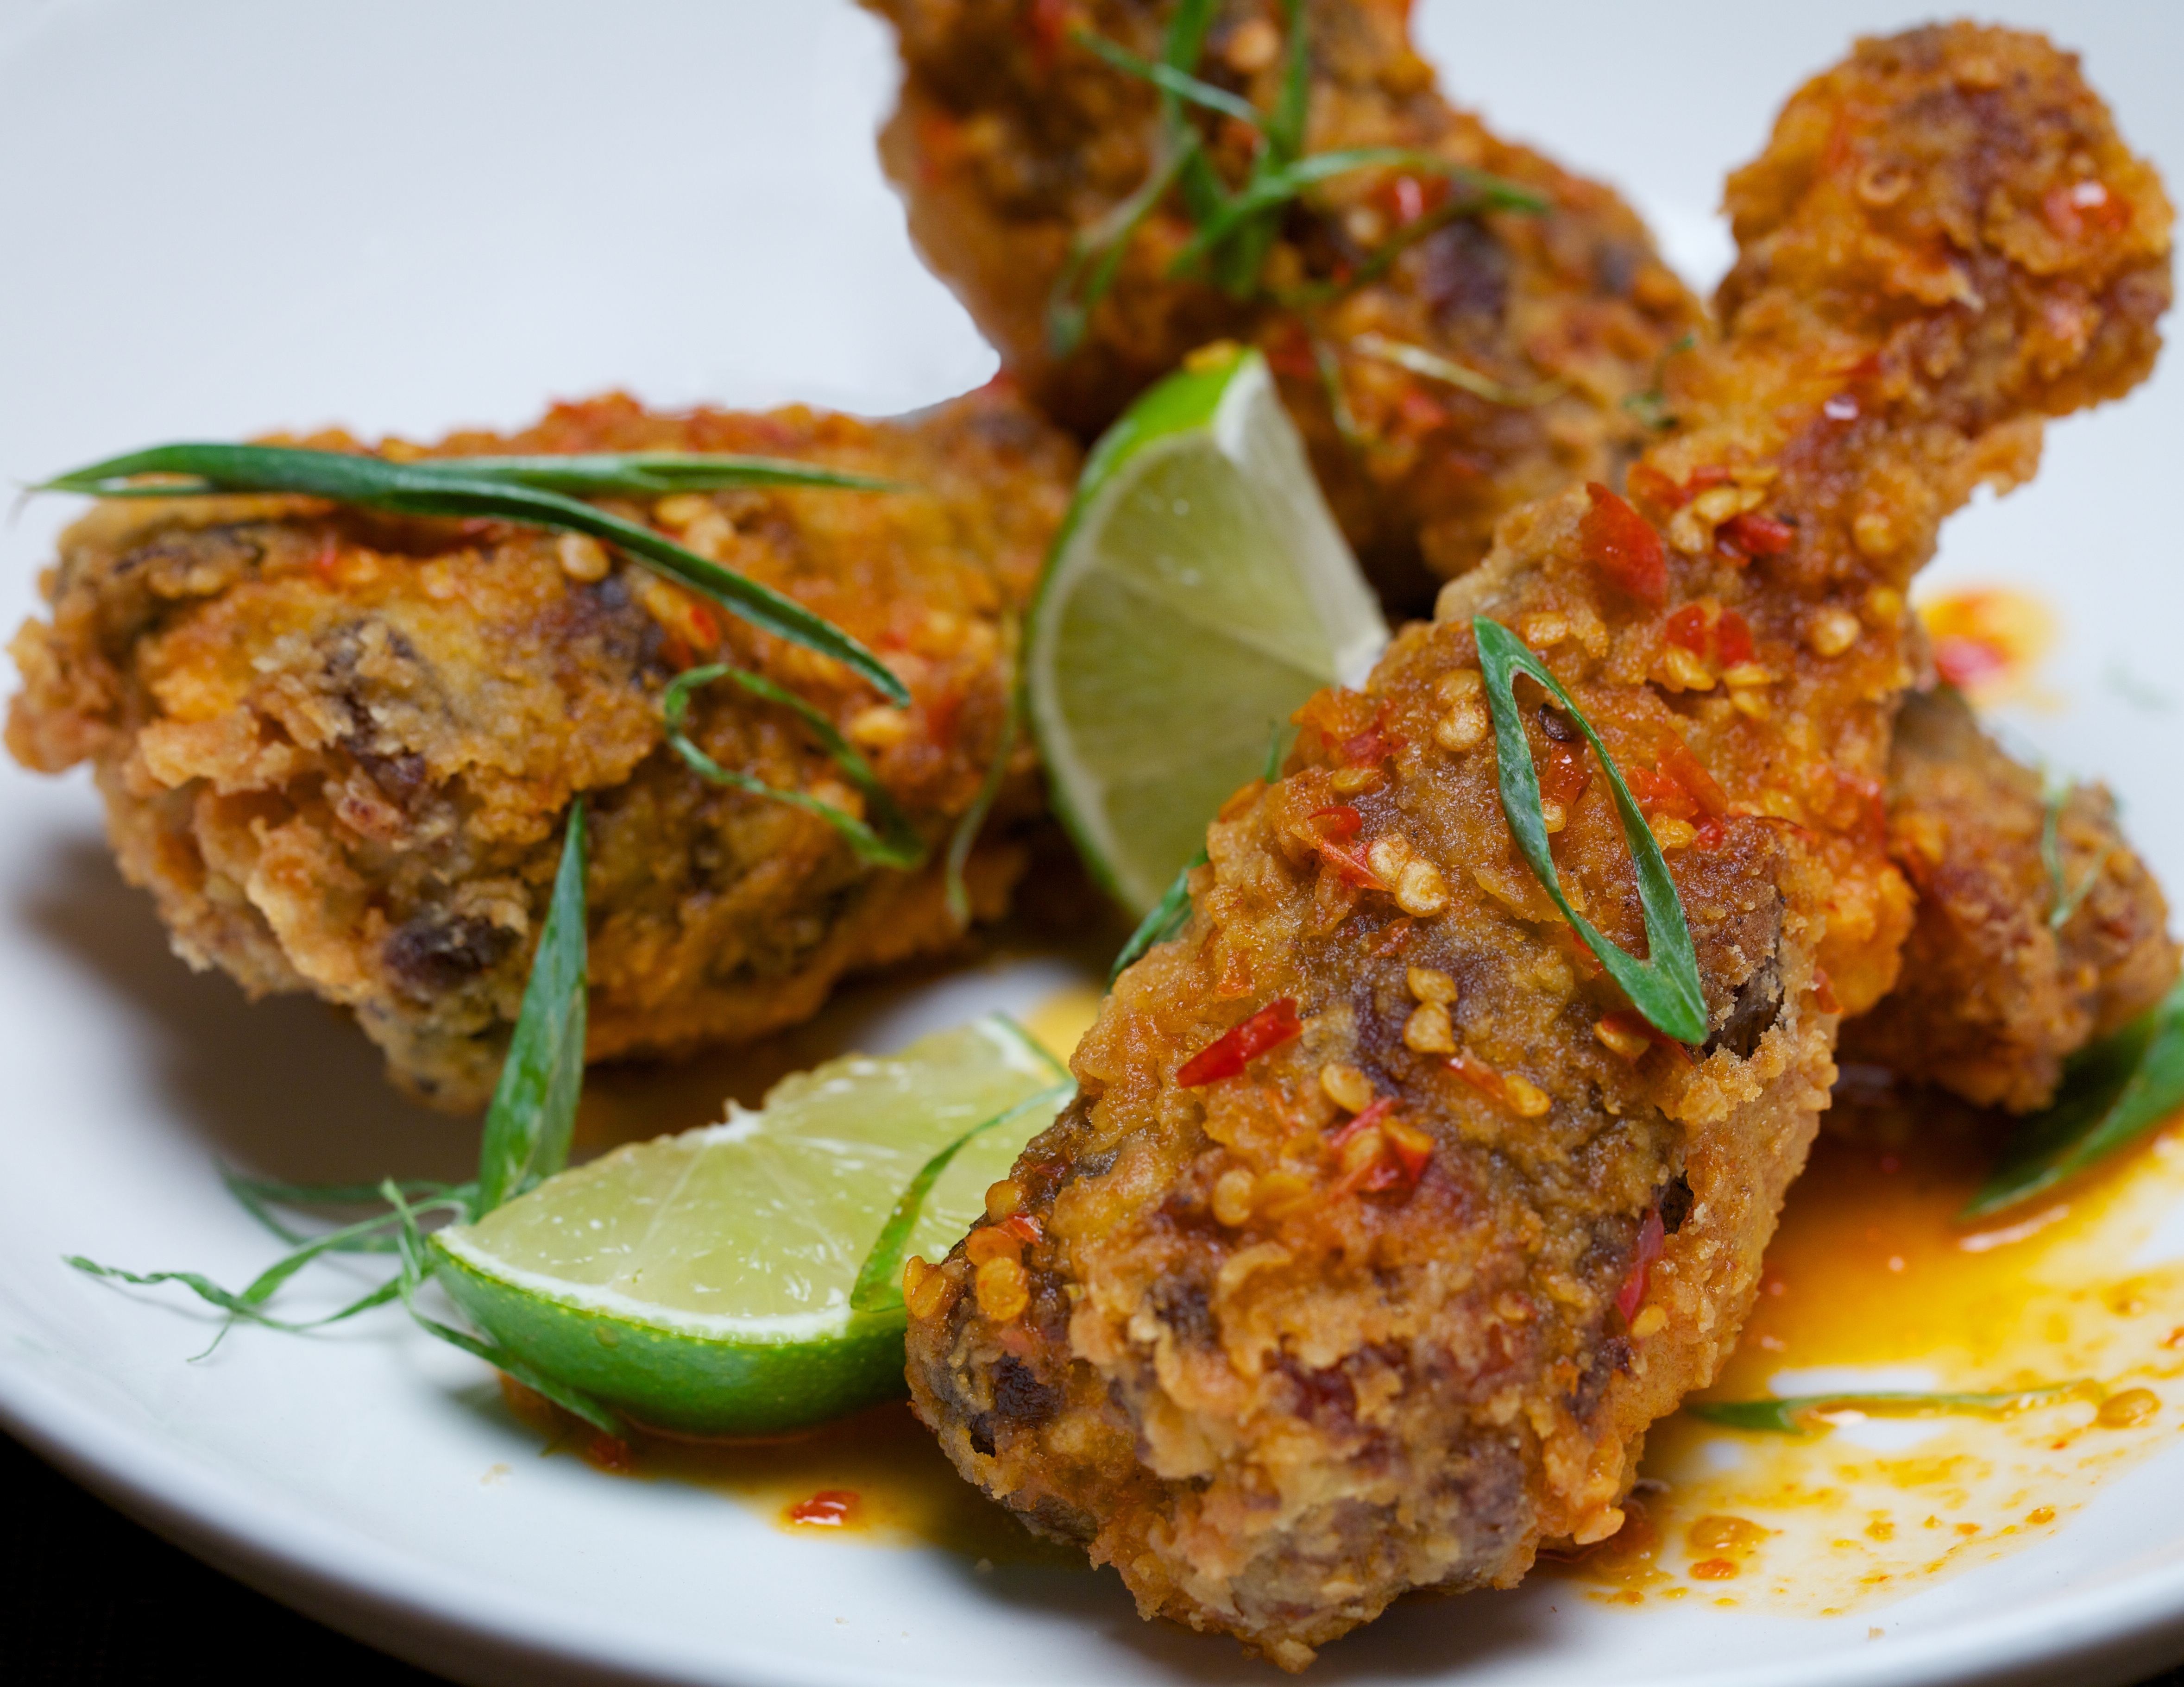
dish, food, produce, vegetable, meat, cuisine, chicken, vegetarian food, kebab, chicken meat, curry, mediterranean food, meatball, fritter, fried food, pakora, southeast asian food, chicken tikka